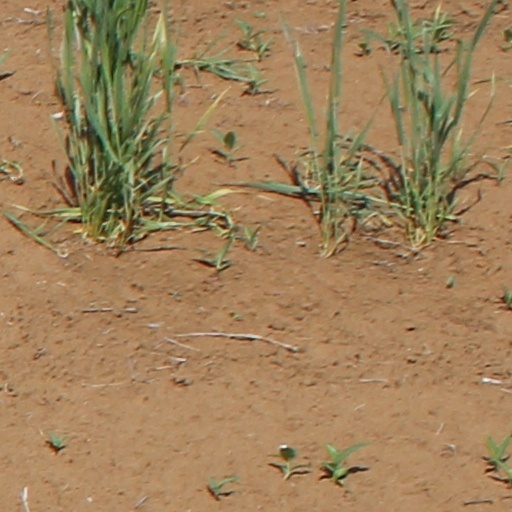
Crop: wheat